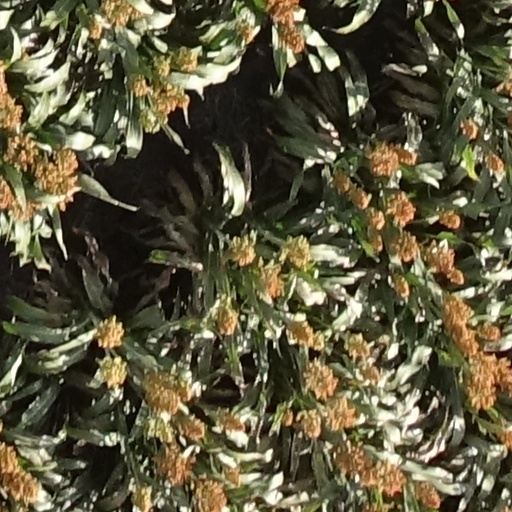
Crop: sorghum